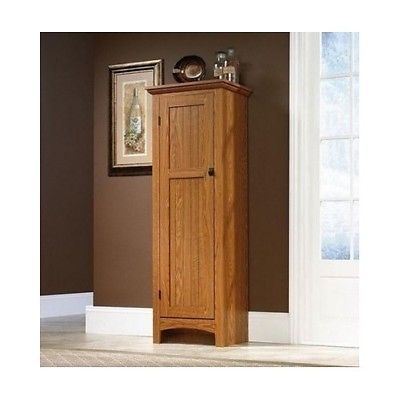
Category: cabinet